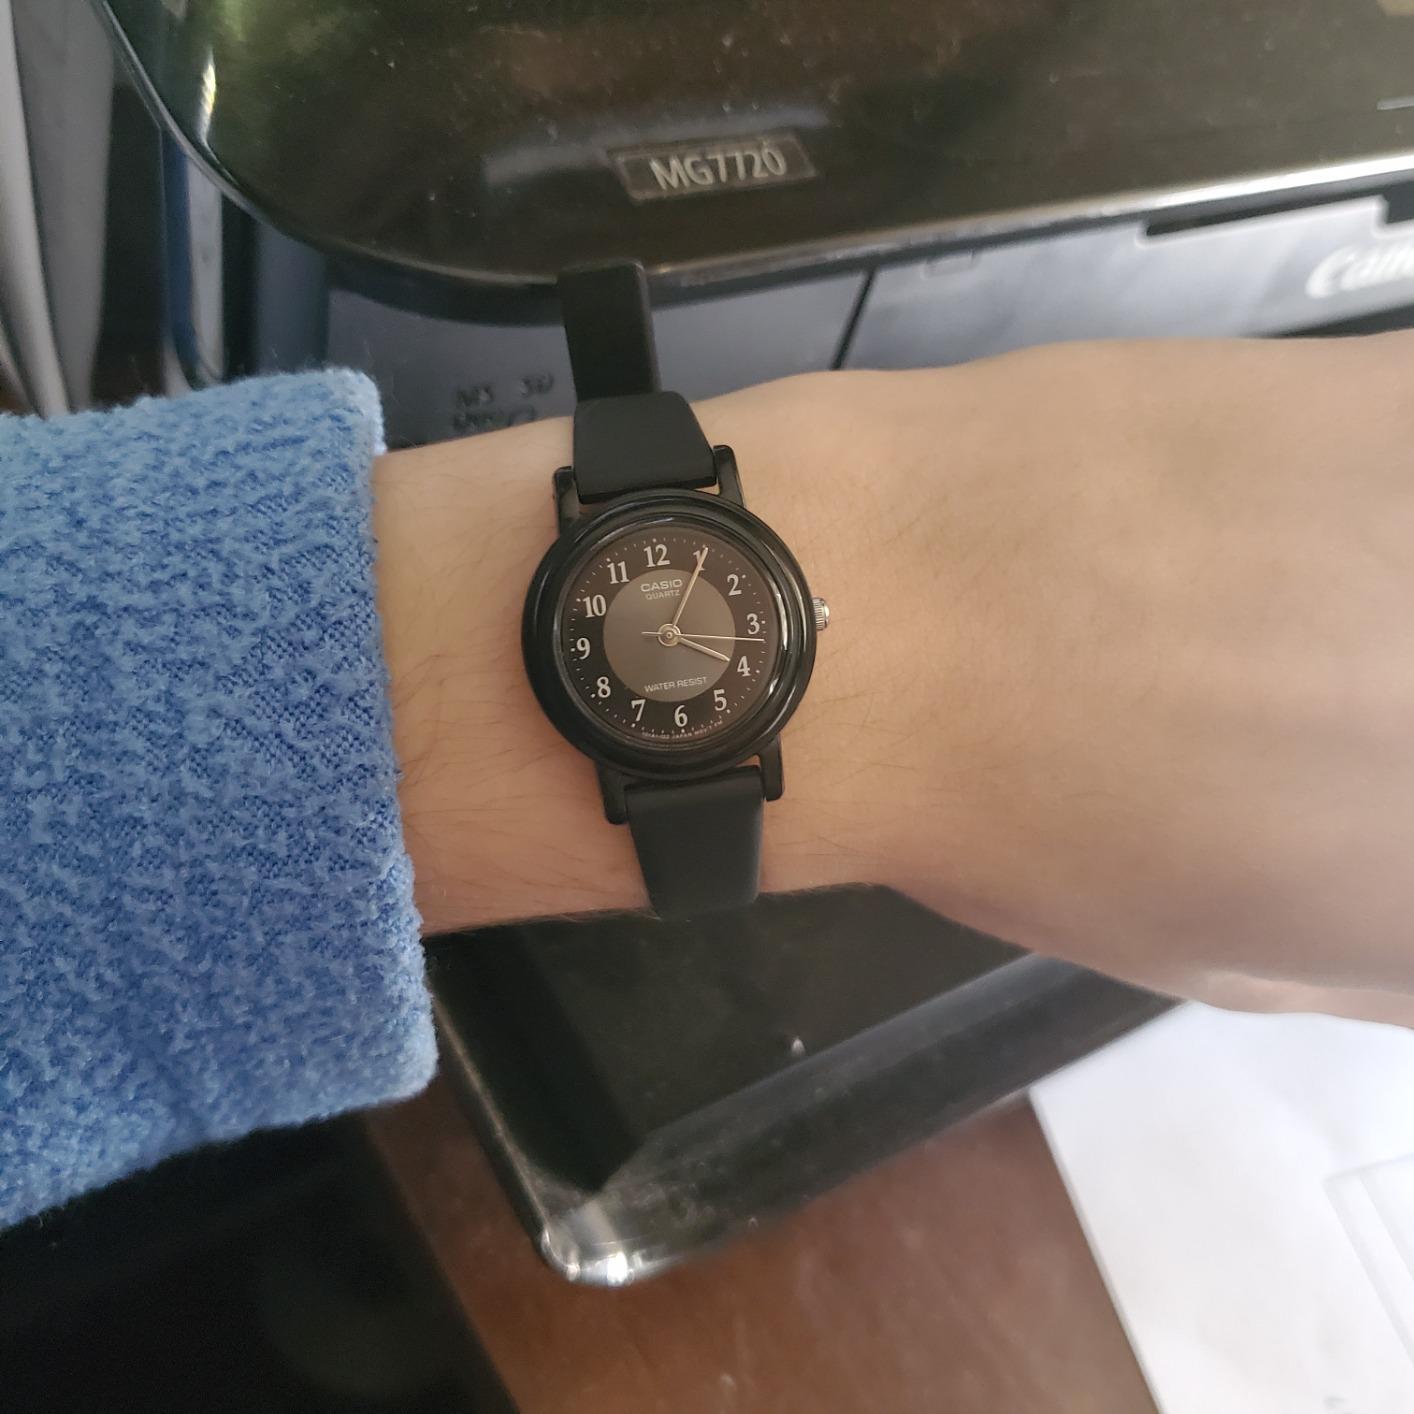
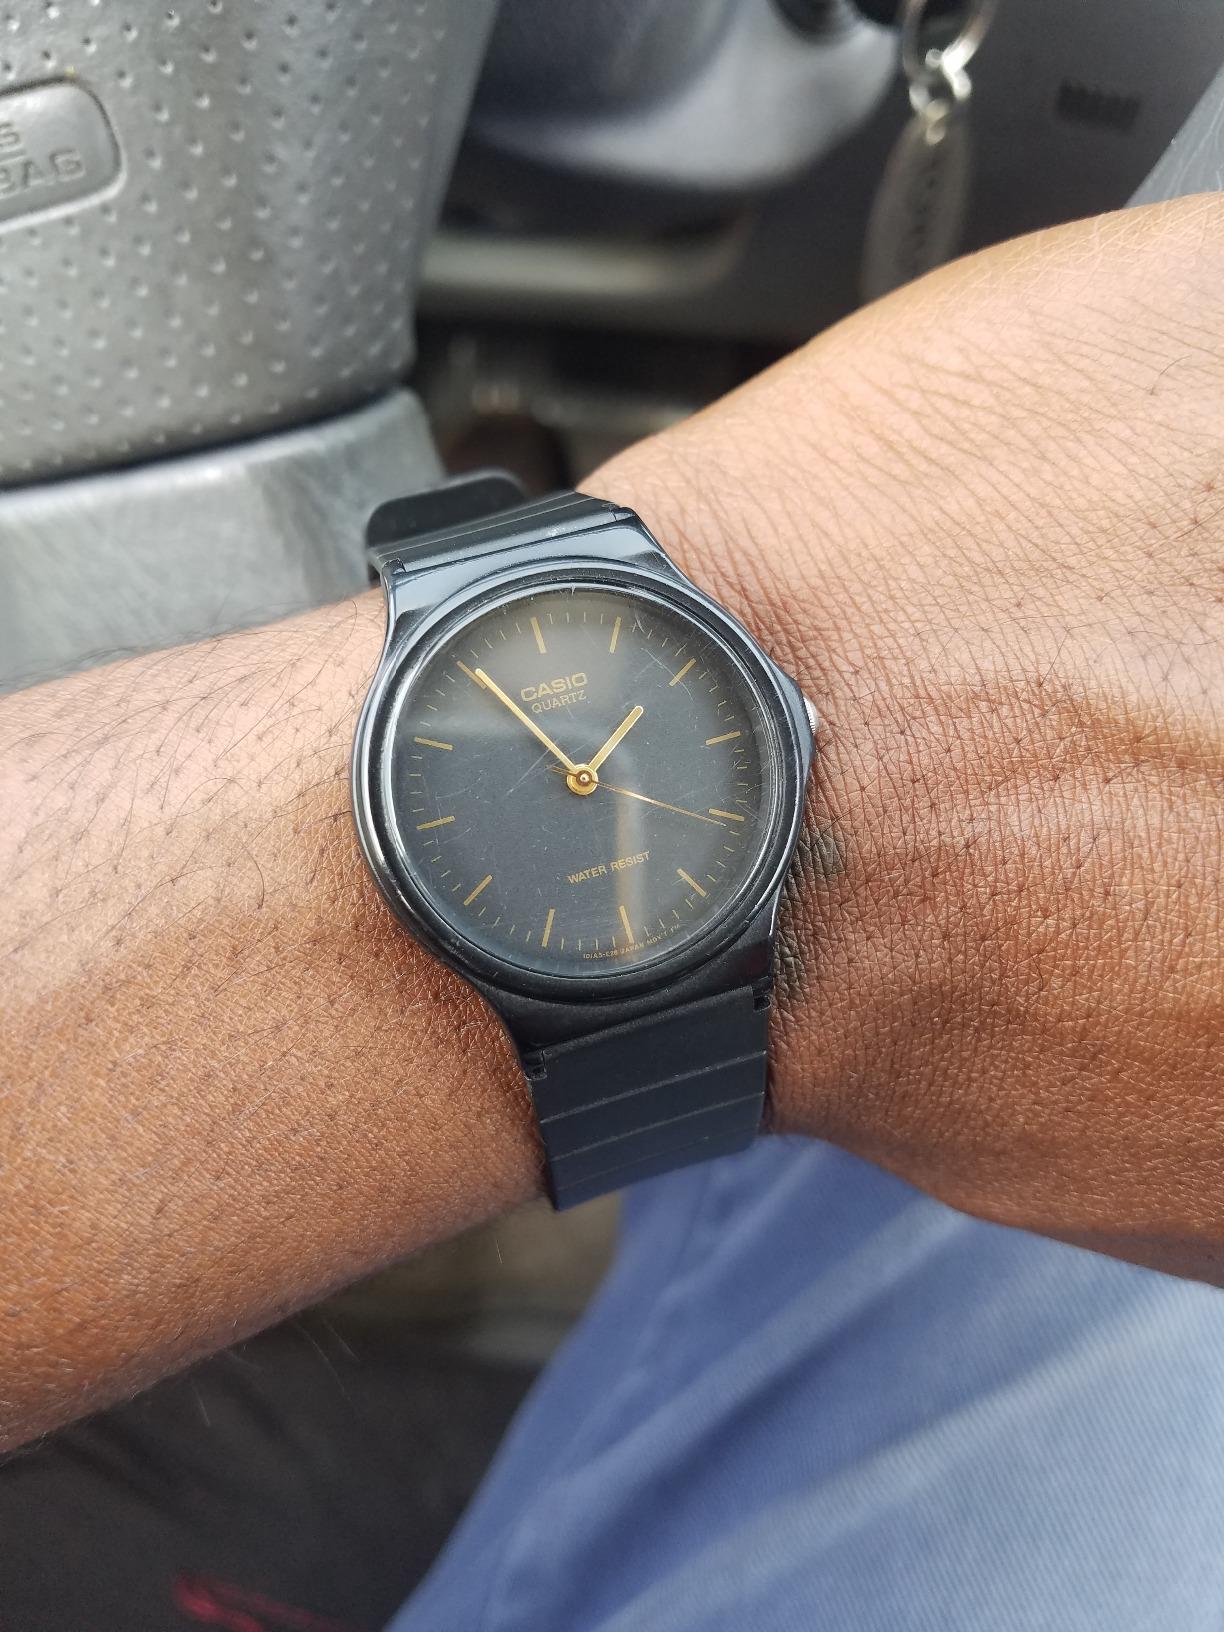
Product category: accessories_watch
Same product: no